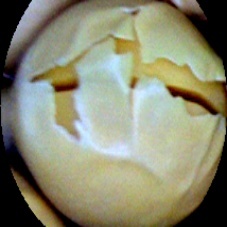
Label: Skin-damaged